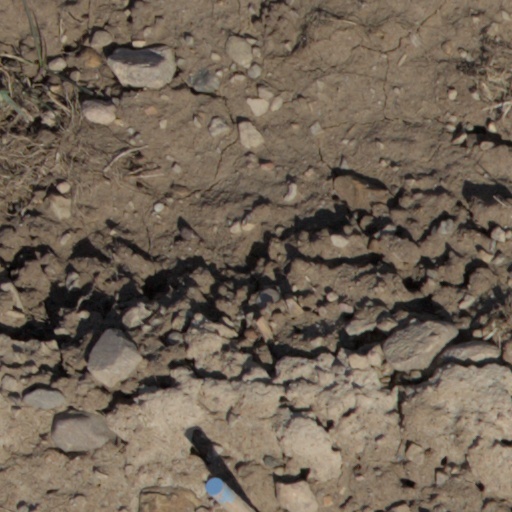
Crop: wheat